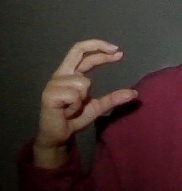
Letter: thal